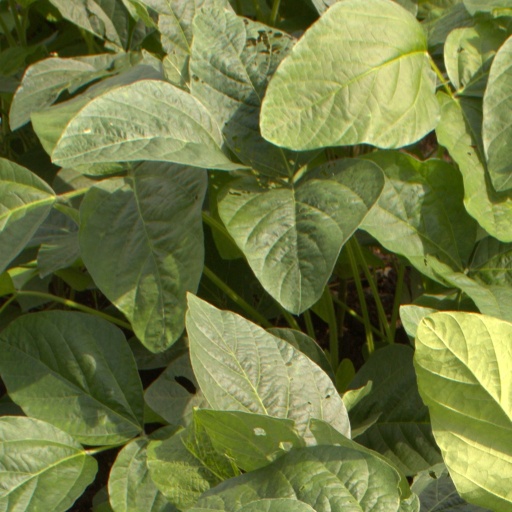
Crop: soybean